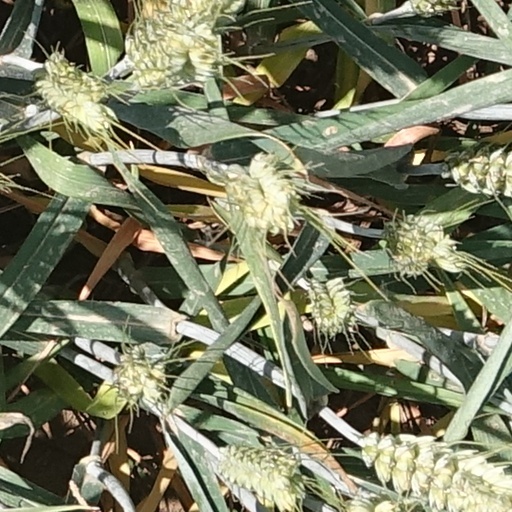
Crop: wheat